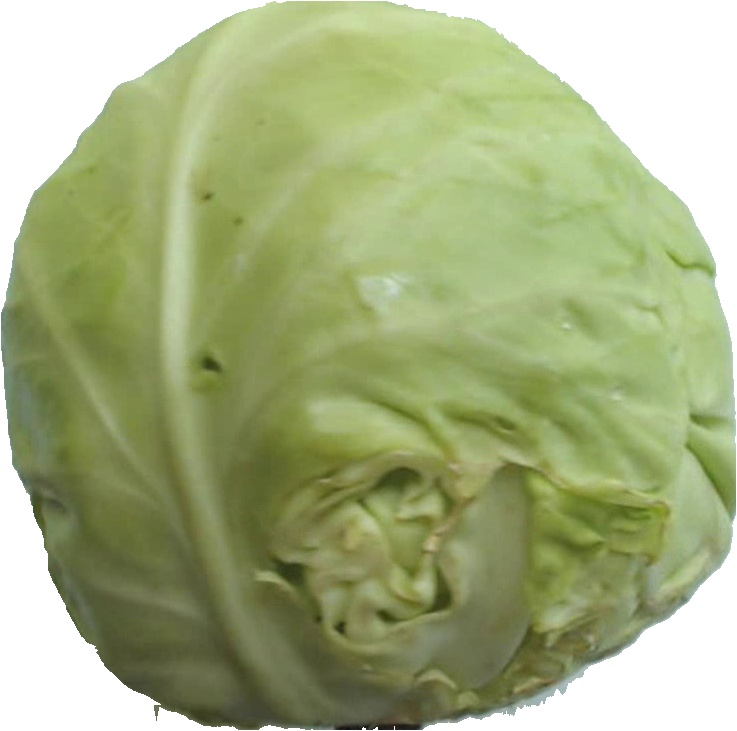
Label: cabbage_white_1